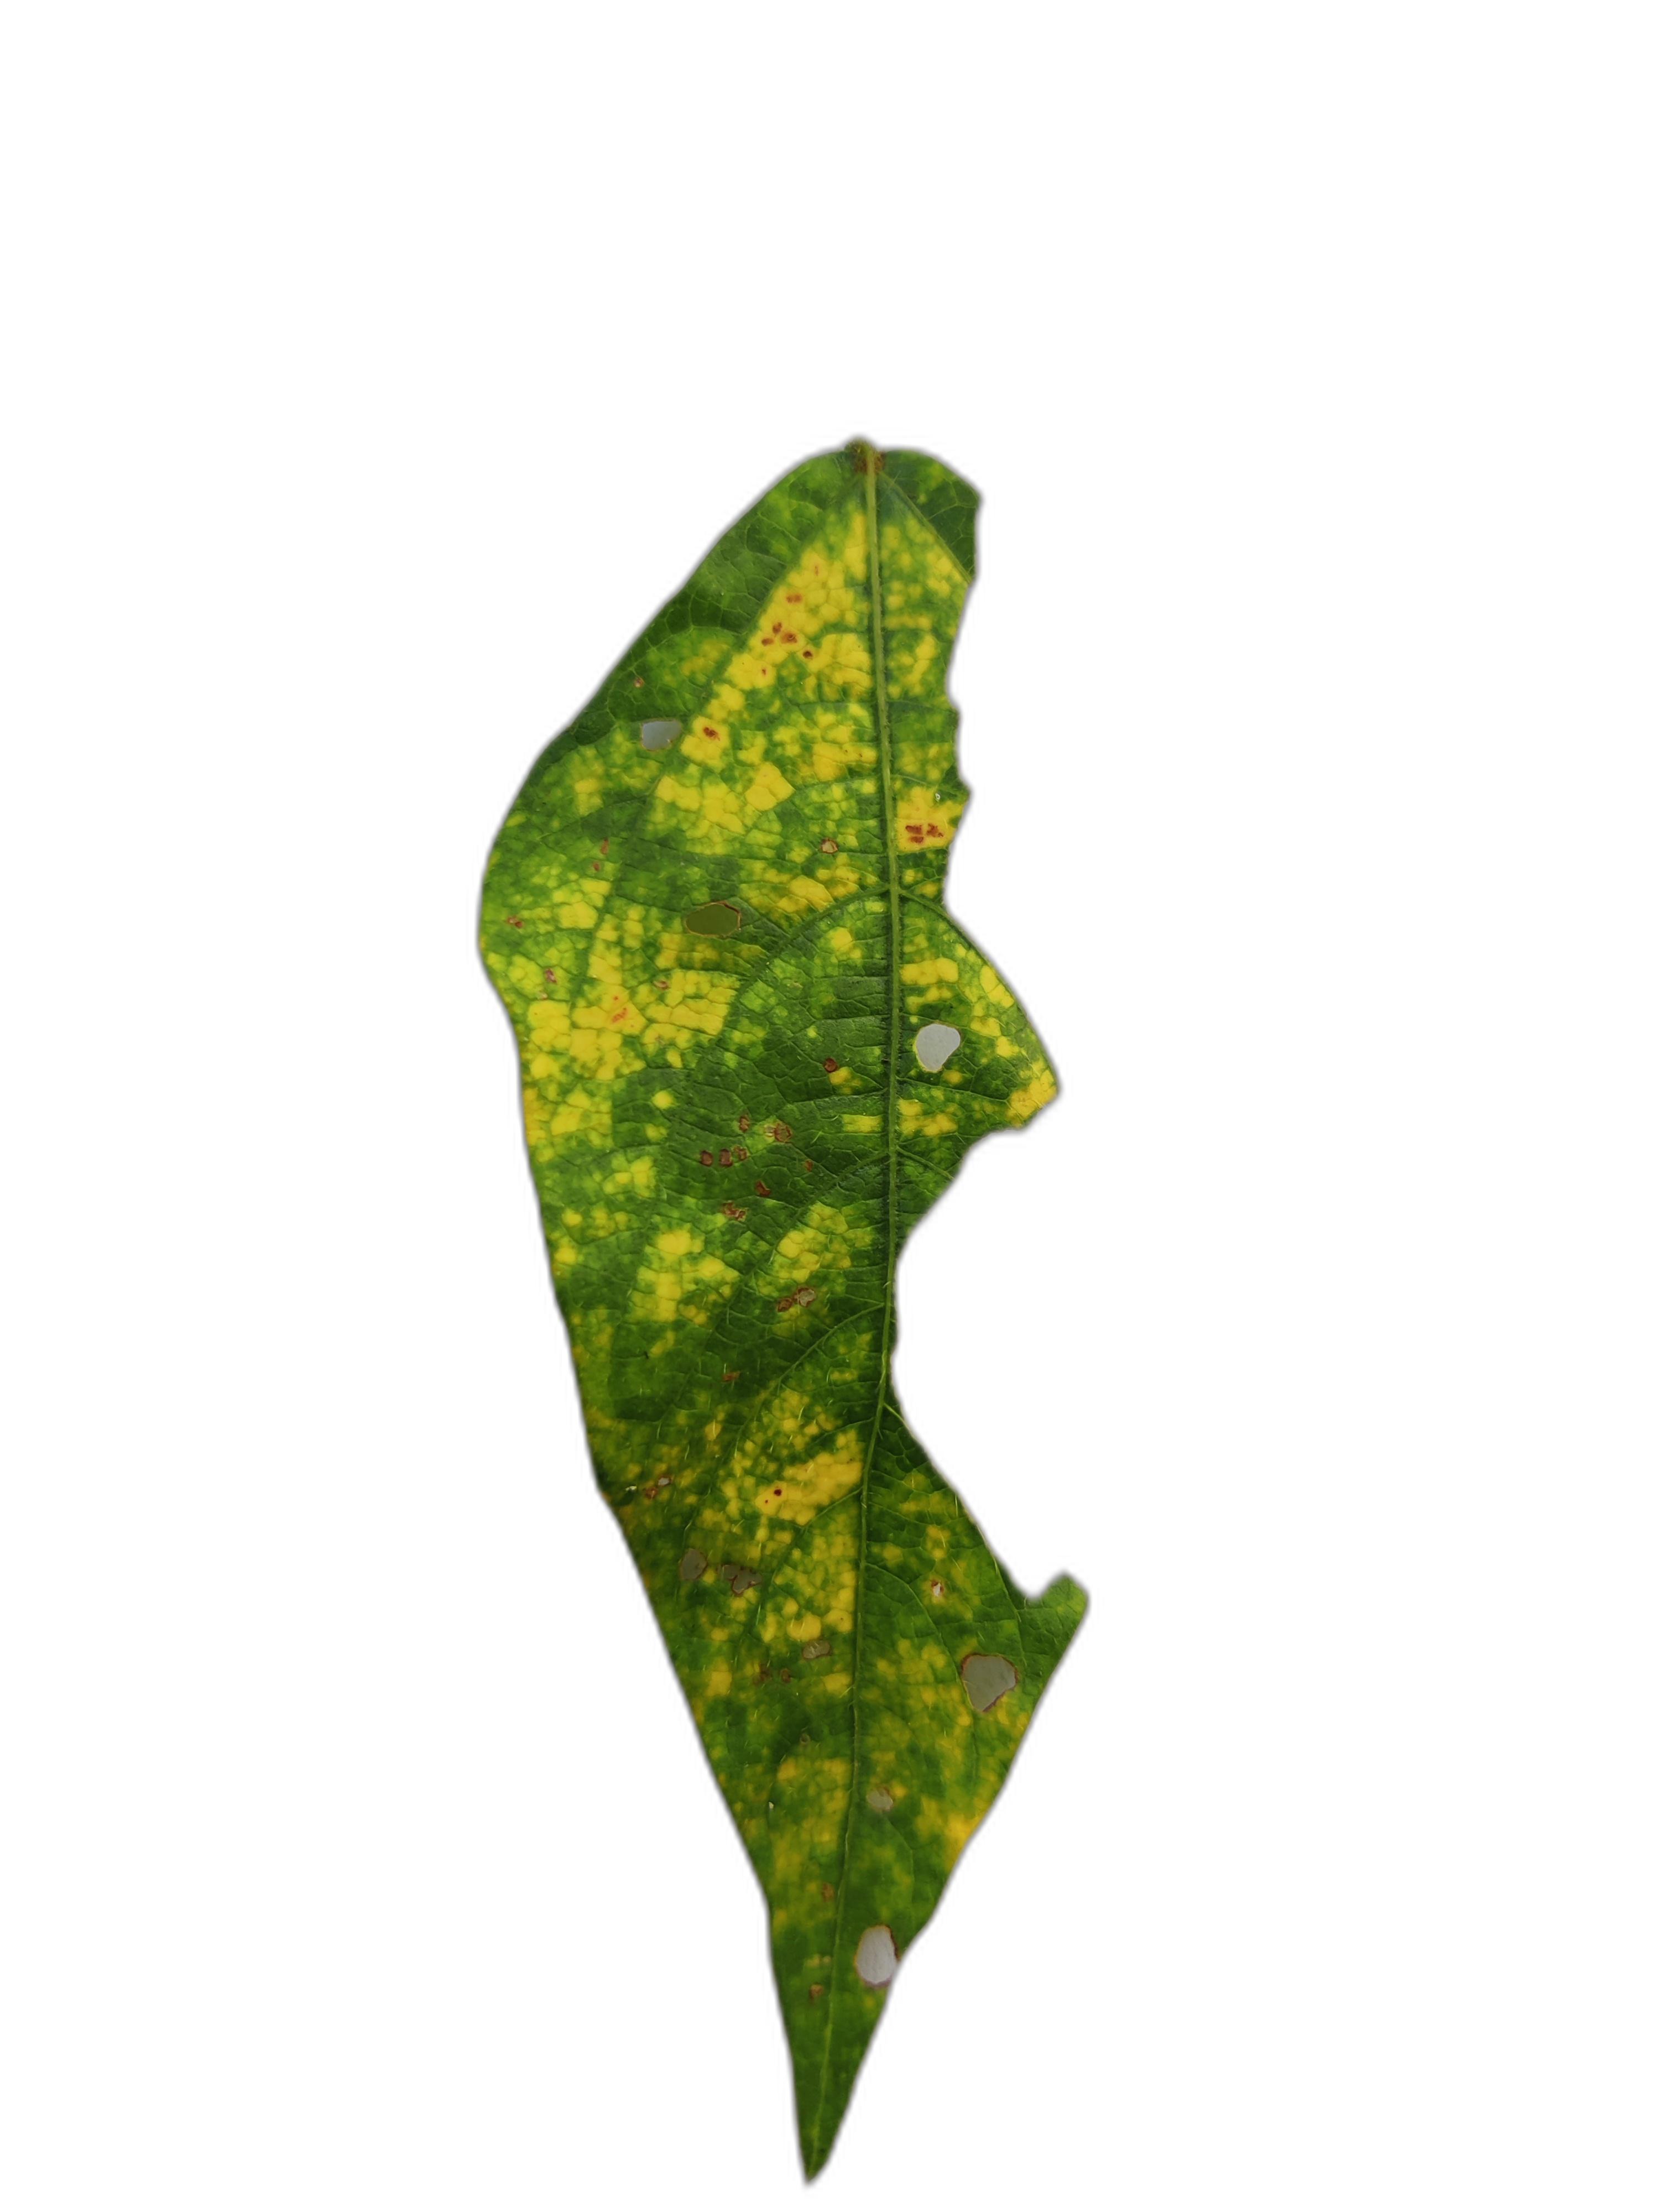
Label: Yellow Mosaic